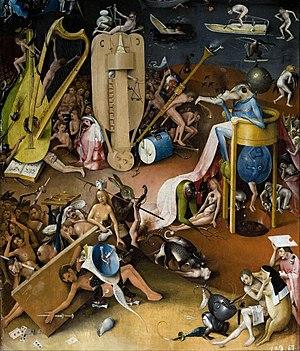
L'Art fantastique est un thème artistique qui s'inspire de sujets oniriques, ou fantasmagoriques, aussi bien en peinture, gravure ou sculpture.